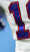
Number: 1